Bernard Levin

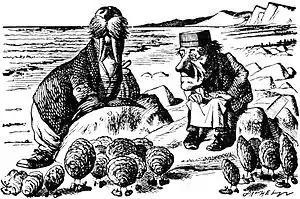
Lewis Carroll's The Walrus and the Carpenter (1871), borrowed by Levin as nicknames for Harold Macmillan and Harold Wilson; illustration by John Tenniel

Levin published his first book in 1970. Called "The Pendulum Years", its subtitle, "Britain and the Sixties", summed up its subject. In 22 self-contained chapters, Levin considered various aspects of British life during the decade. Among his topics were prominent people including Harold Macmillan and Harold Wilson – dubbed the Walrus and the Carpenter by Levin – and institutions such as the monarchy, the churches and the British Empire in its last days. Among the individual events examined in the book were the 1968 student riots and the prosecution for obscenity of the publishers of "Lady Chatterley's Lover".